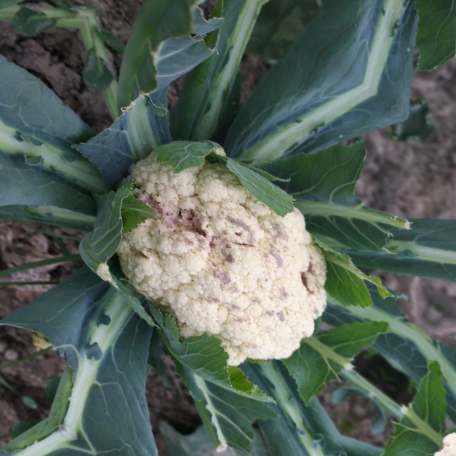
Label: Bacterial spot rot